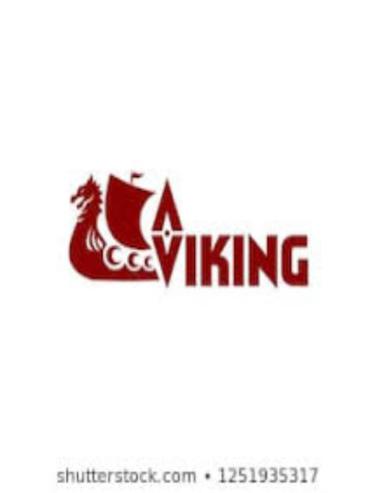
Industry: Food